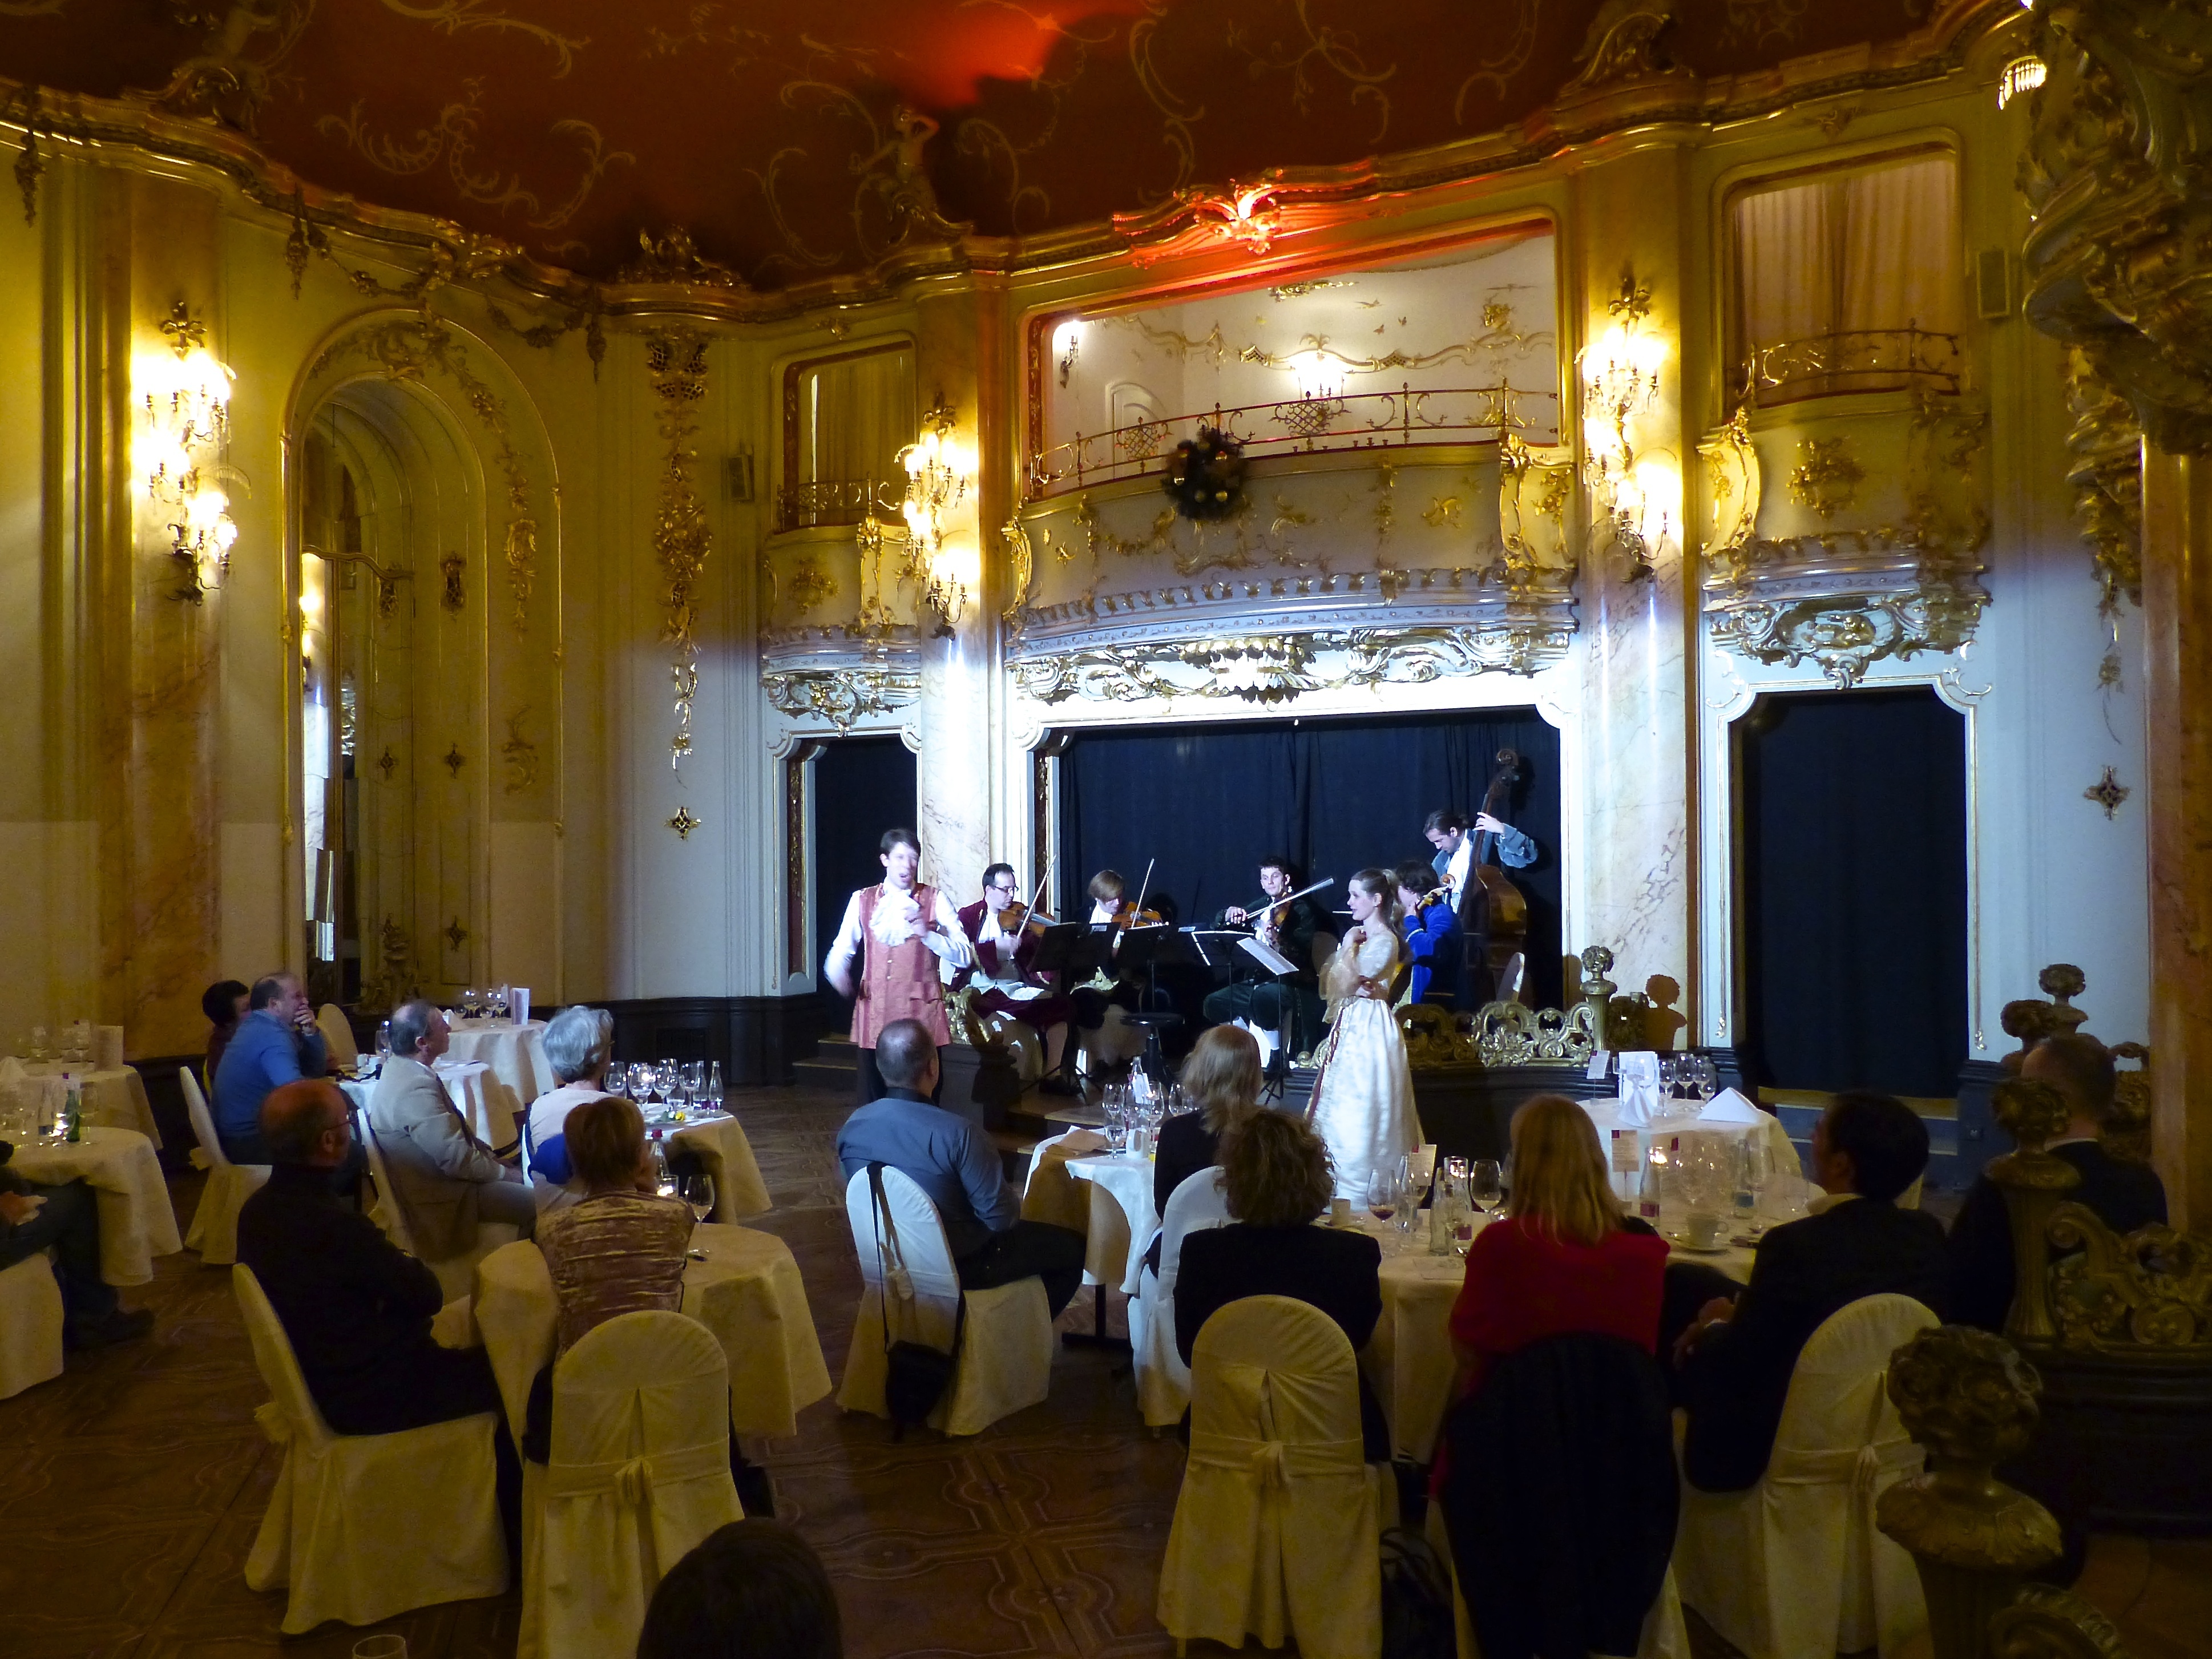
music, travel, concert, europe, meal, hall, opera, prague, wedding, ceremony, grand, hotel, performance, dinner, ballroom, banquet, czech, bohemia, praha, amadeus, ensemble, mozart, boccaccio, tereziesvarcova, danielklansky, function hall, academic conference